Mullah Yaqoob

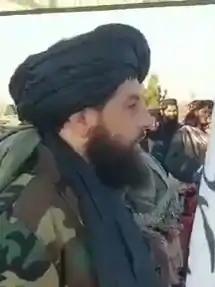
Yaqoob in 2022

Muhammad Yaqoob Mujahid Tumzi (born 1990), commonly known as Mullah Yaqoob, is an Afghan military leader and cleric who is serving as the second deputy leader of Afghanistan and the acting defense minister under the Taliban regime since 2021.